Kystekspressen

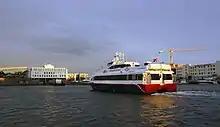
Kystekspressen in Trondheim

Kystekspressen was launched on 6 June 1994 to take over operations of the fast ferries between Trondheim and Kristiansund. Until then, the services had been operated by Fosen Trafikklag in Sør-Trøndelag and by Møre og Romsdal Fylkesbåtar in Møre og Romsdal. The company was organized as a joint venture, and a through route between Trondheim and Kristiansund was established. The company had five ferries: "Hertugsbusssen", "Agdenes", "Lauparen" and "Ternen" were used in regular service, while "Kongsbussen" was reserve. "Hertugsbussen" was sold in 1996. In 2002, the two new ferries "Mørejarl" and "Ladejarl" were delivered; the rest of the fleet was sold, except "Agdenes" that was kept as a reserve as well as serving the route to Sula. The company is owned 51% by Fosen Trafikklag and 49% by Fjord1 Nordvestlandske (former Møre og Romsdal Fylkesbåtar), with Fosen Trafikklag responsible for operations.